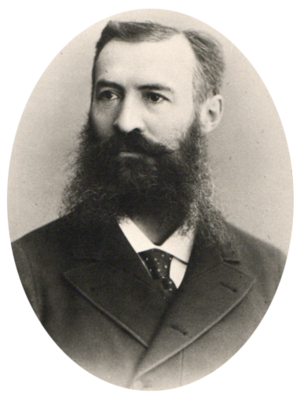
Portrait de Paul Dognin vers 1885
Paul Dognin est un industriel et entomologiste français.